Aolinpike Gongyuan (Olympic Park) station

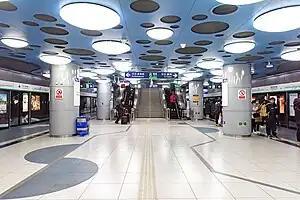
Line 8 platform 300px Line 15 platform

Aolinpike Gongyuan (Olympic Park) station is an interchange station on Line 8 and Line 15 of the Beijing Subway.